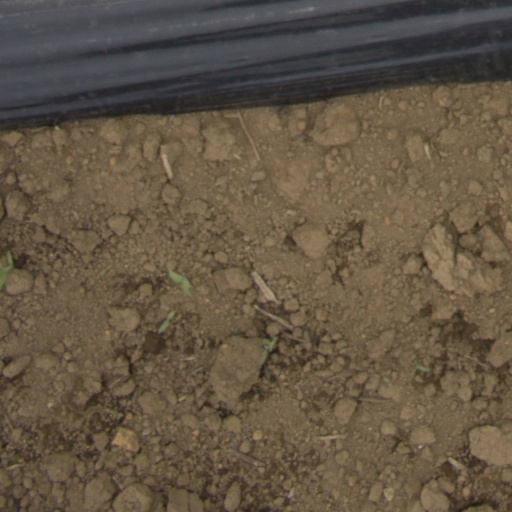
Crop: Jerusalem artichoke